David Smith (executive)

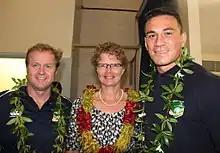
David Smith with Sue Langford and Sonny Bill Williams in 2014.

From September 2005 to March 2009, Smith was Head of Bank of Scotland Treasury Australia (later part of Lloyds International Pty Ltd. He was Chief Executive Officer and Managing Director of Lloyds International Pty Ltd. (formerly known as HBOS Australia Pty Ltd), a subsidiary of Lloyds Banking Group from March 2009 to November 2012. As CEO, Smith had responsibility for 10 countries, 1500 staff and managing assets of $A50 billion.